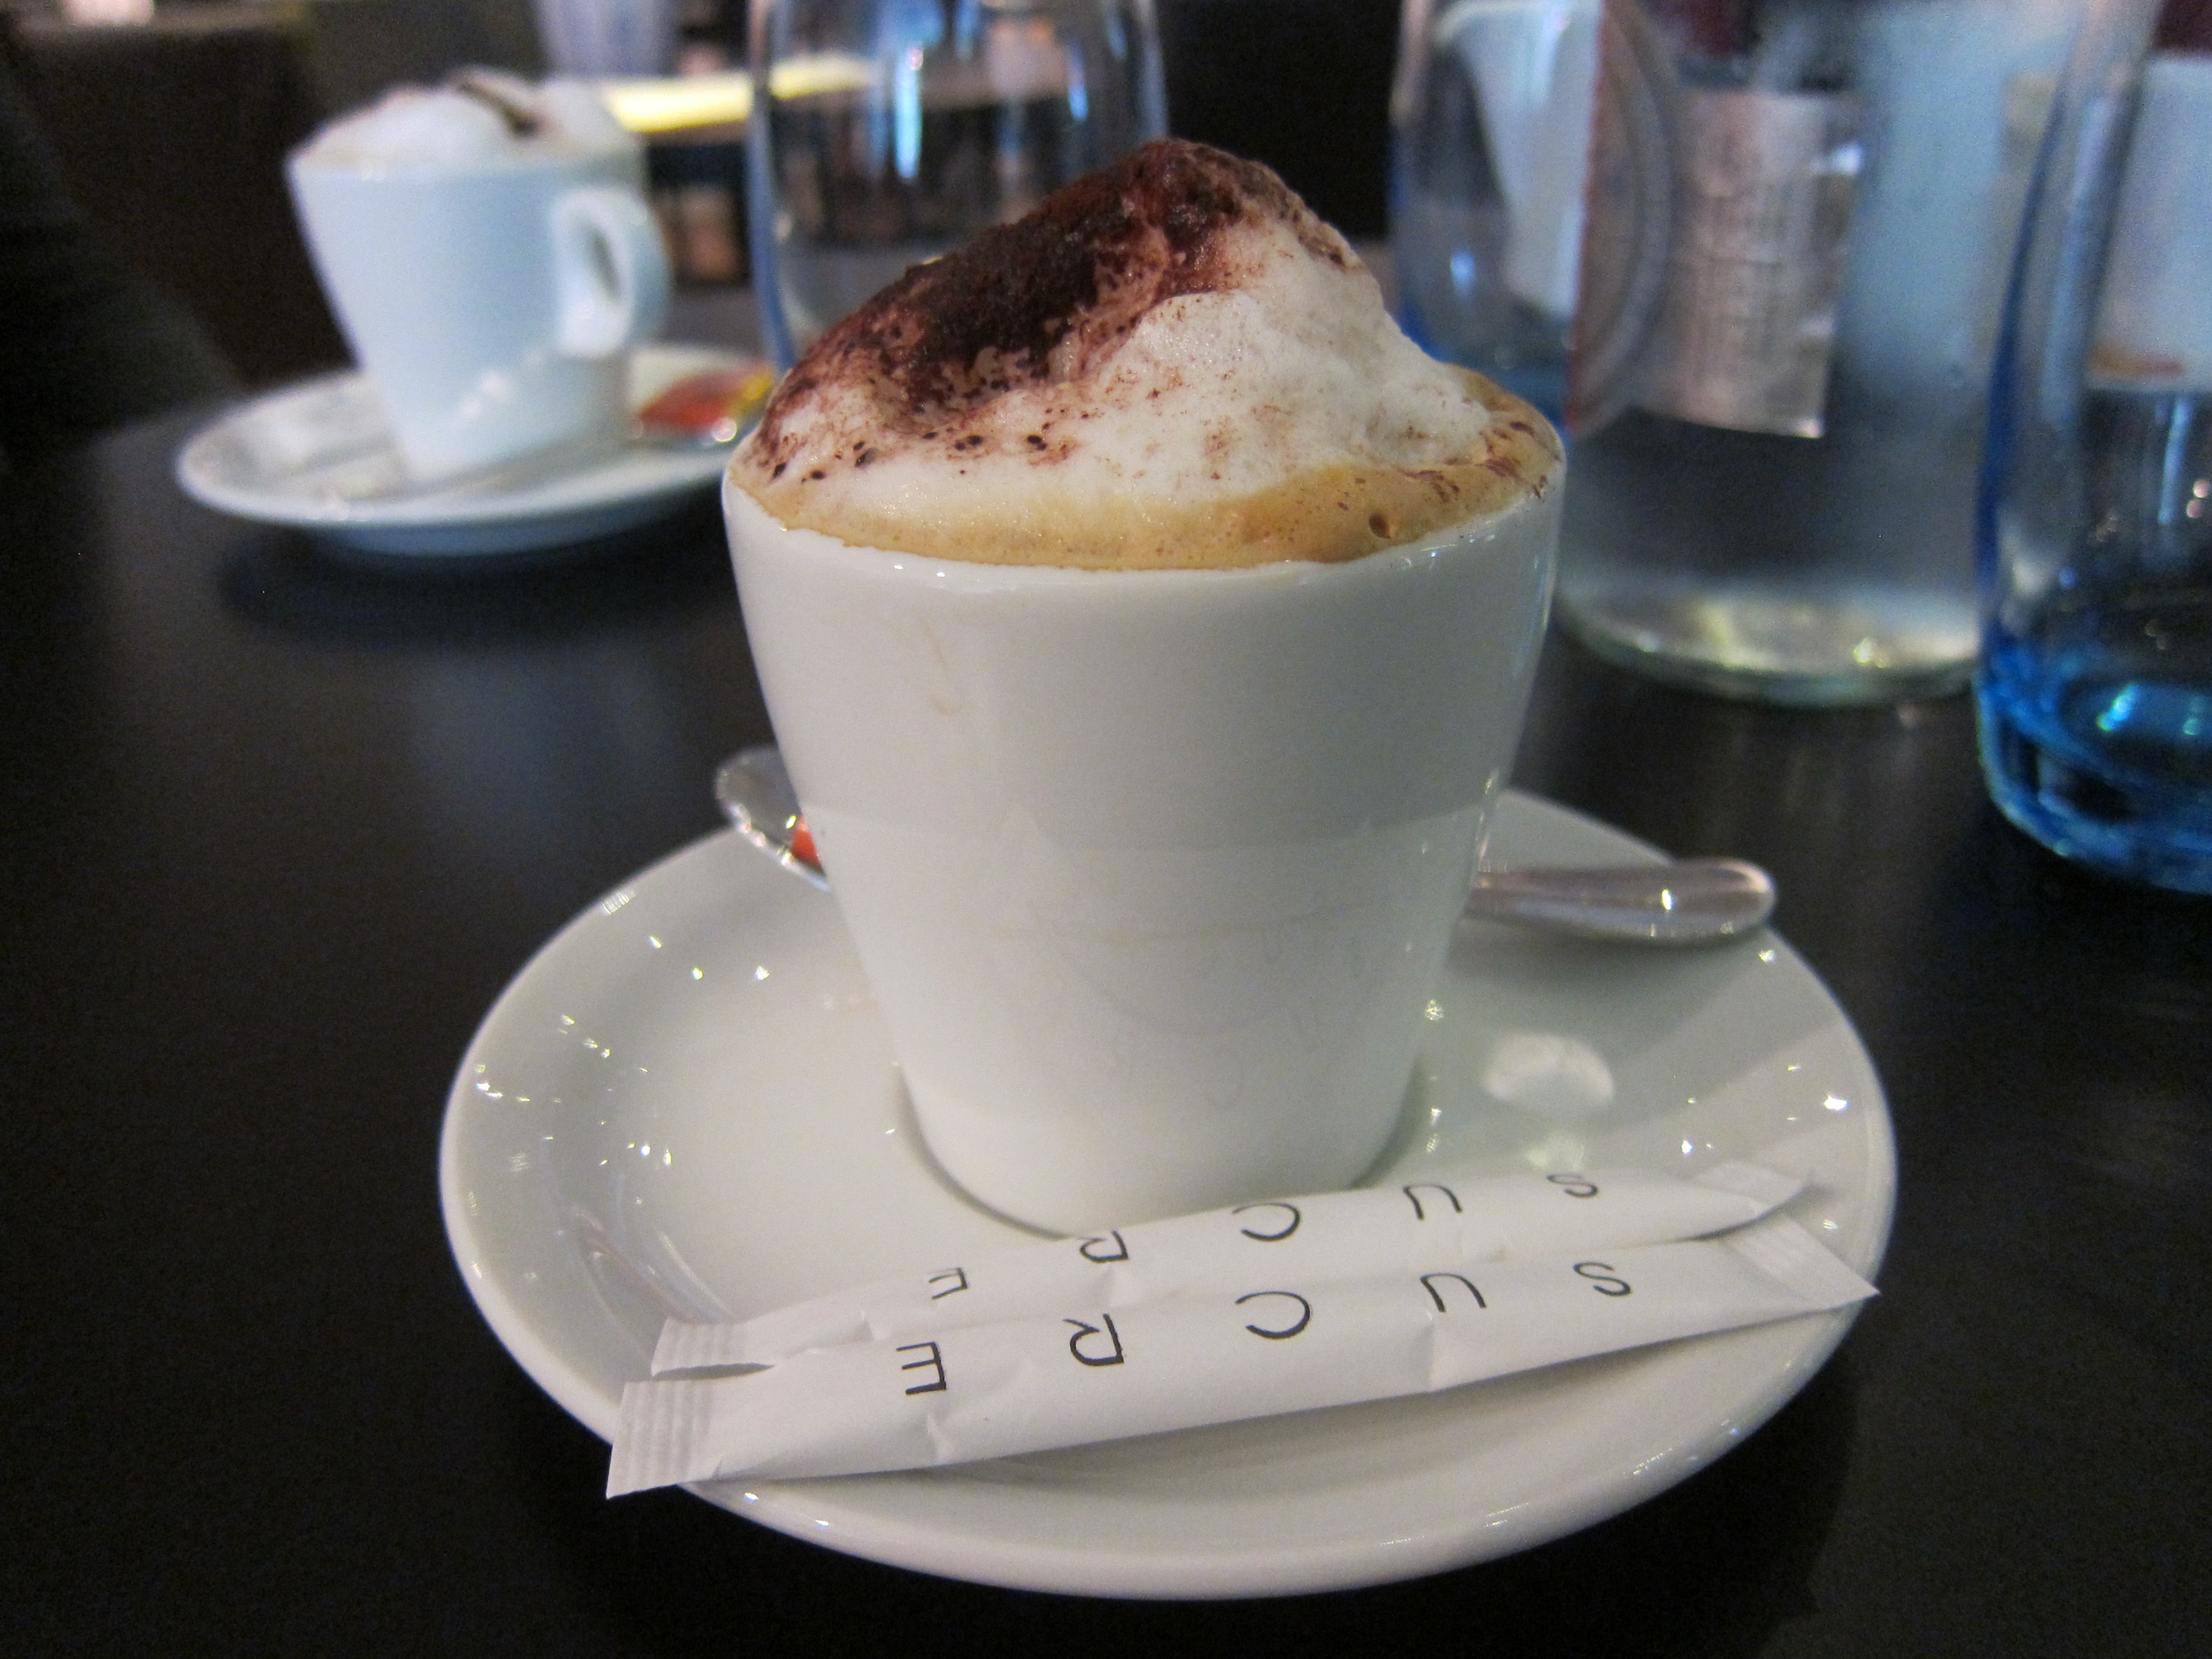
cafe, coffee, restaurant, paris, foam, cup, latte, cappuccino, shop, meal, food, saucer, beverage, drink, espresso, dessert, flavor, caf au lait, caff macchiato, mocaccino